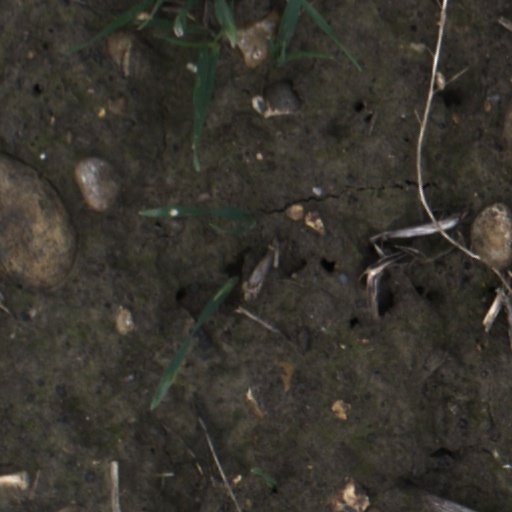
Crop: wheat